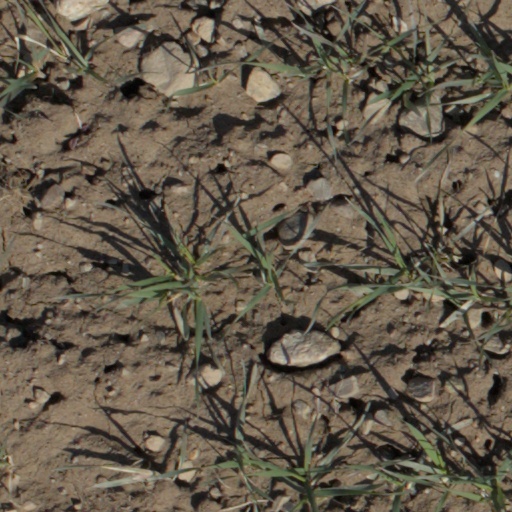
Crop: wheat